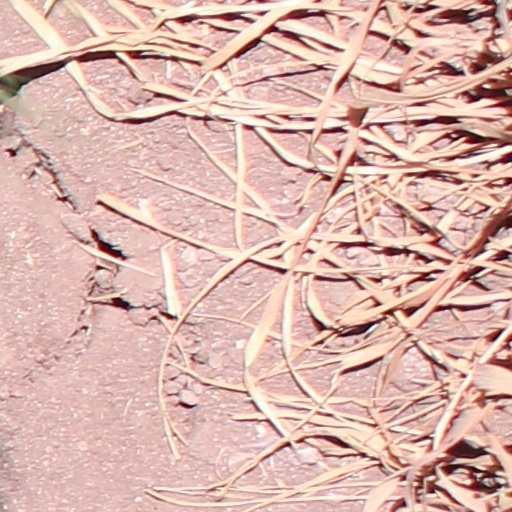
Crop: wheat